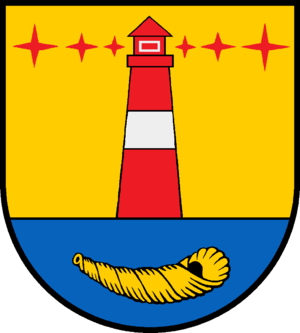
Hørnum
Coat of arms of Hørnum
Hørnum, Hörnum eller Hörnem er en landsby og kommune beliggende på sydspidsen af vadehavsøen Sild i Nordfrisland i det nordvestlige Sydslesvig. Administrativt hører kommunen under Nordfrislands kreds i den tyske delstat Slesvig-Holsten. Kommunen samarbejder på administrativt plan med andre kommuner i omegnen i Landskabet Sild kommunefællesskab. I den danske tid indtil 1864 hørte landsbyen under Vesterland Sogn.